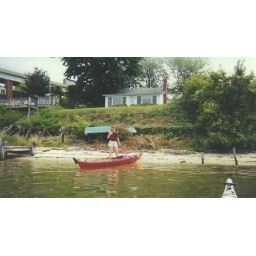
Lora landing on the beach behind our house in Maryland.